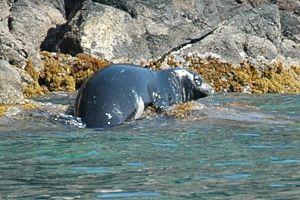
La faune de Tunisie est constituée d'une grande diversité d'animaux d'affinité principalement méditerranéenne et saharo-sindienne.
Voici la liste des carnivores par population.
Le phoque moine de Méditerranée est une espèce de pinnipèdes rencontrée en Méditerranée, mais aussi sur les côtes de Madère, du Sahara occidental et de Mauritanie. Il est en danger, c'est la plus menacée des espèces de pinnipèdes.